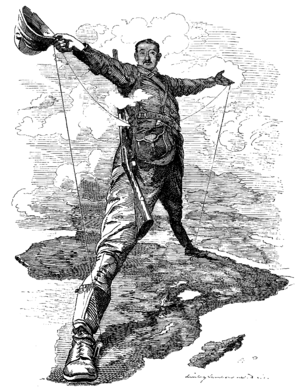
Britiske Imperium / Storbritanniens imperiale århundrede (1815–1914) / Kap til Kairo
Rhodes Colossen — Cecil Rhodes skræver fra "Cape to Cairo"
Det Britiske Imperium var en kolonimagt, som på sit højeste var historiens største med kolonier på alle kontinenter. Imperiet var et resultat af opdagelsestiden, som begyndte med Spanien og Portugals ekspeditioner i det 15. århundrede. Det Britiske Imperium bestod af alle de områder, som briterne havde erobret og koloniseret: det bestod af dominions, kolonier, protektorater, mandatområder og andre territorier, som blev regeret eller administreret af Det forenede kongerige.